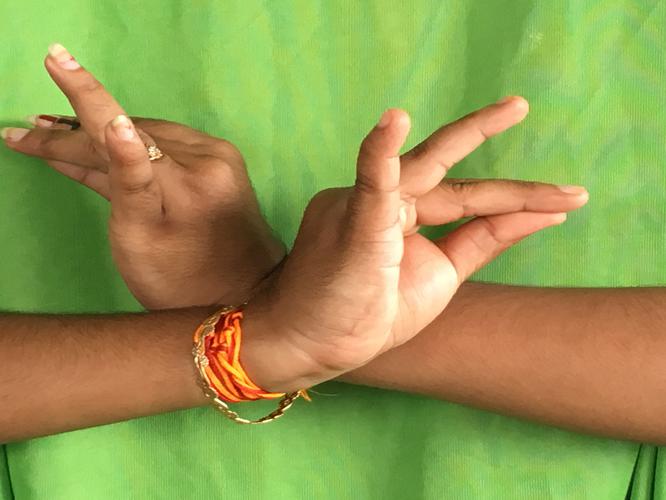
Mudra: Katakavardhana
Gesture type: double_hand